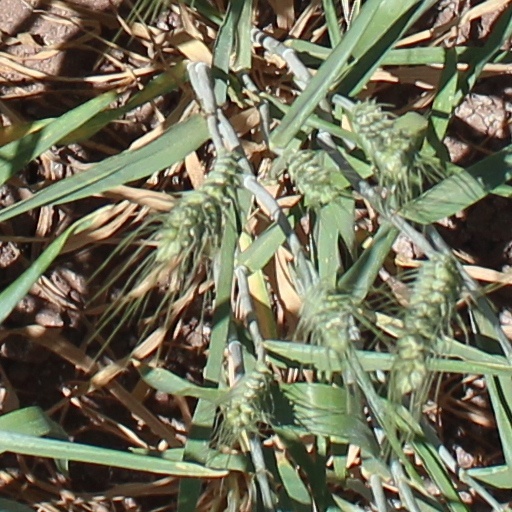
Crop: wheat